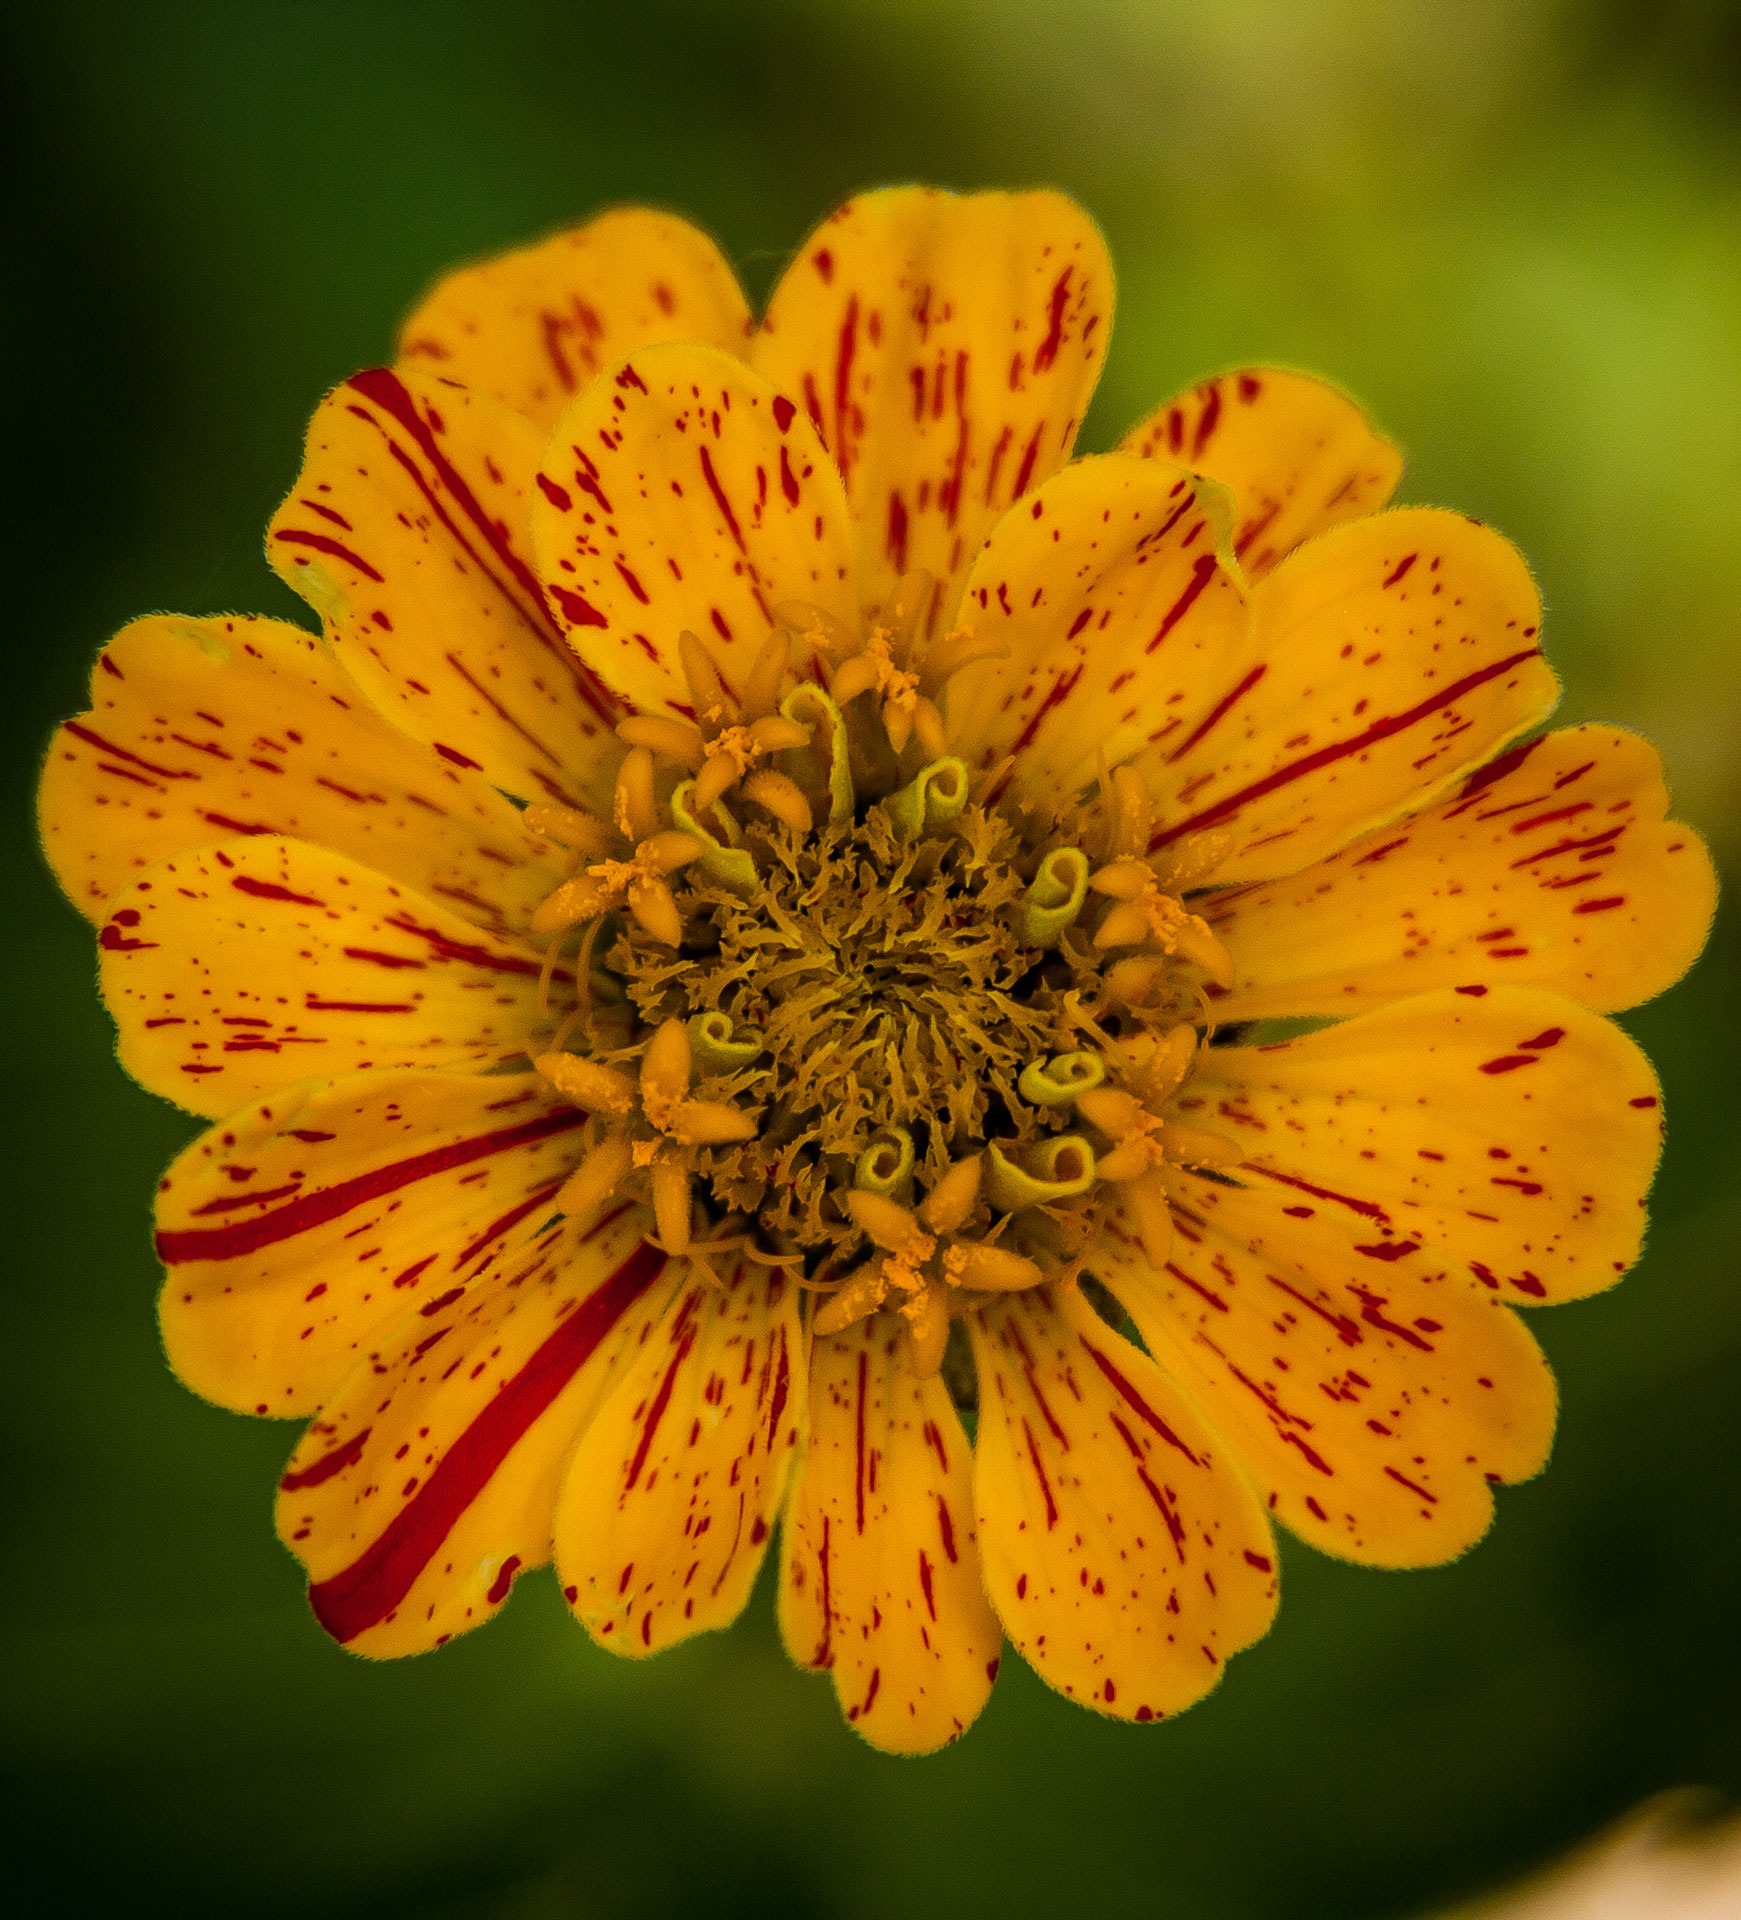
nature, blossom, plant, photography, flower, petal, botany, yellow, flora, wildflower, close up, zinnia, heirloom, macro photography, flowering plant, plant stem, land plant